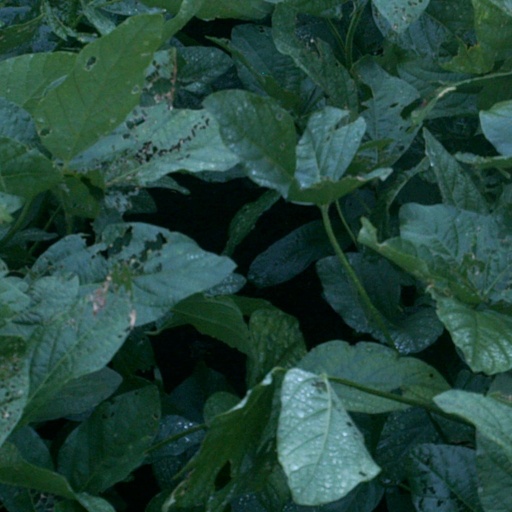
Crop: soybean